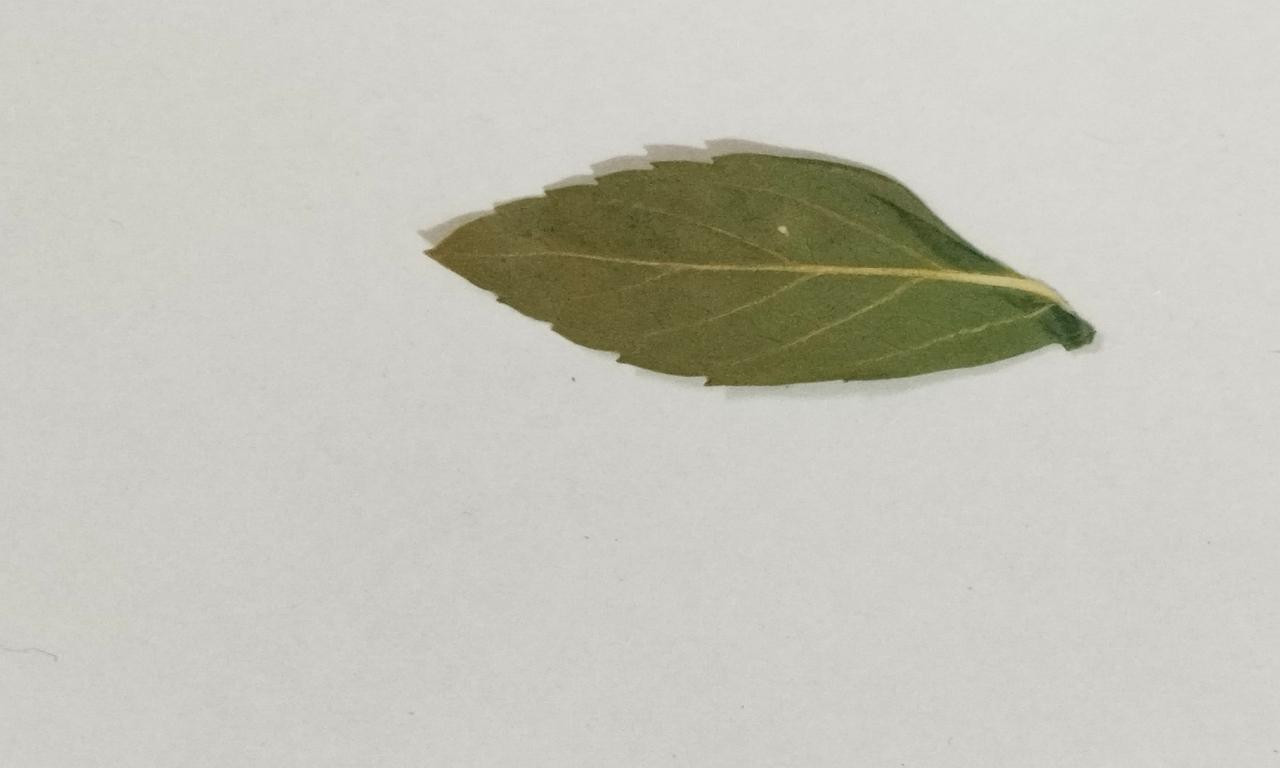
Label: Dried